Big East Conference (1979–2013)

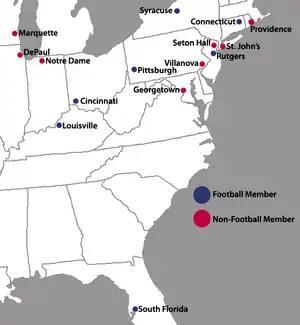
Locations of the Big East Conference full member institutions for the conference's final academic year (2012–13)

The Big East, often referred to as the Classic Big East, was founded in 1979 after new NCAA basketball scheduling requirements caused the athletic directors of independent schools Providence, St. John's, Georgetown, and Syracuse to discuss the creation of a conference centered in the Northeast. Other schools invited were Seton Hall, Connecticut, Holy Cross, Rutgers, and Boston College, with Rutgers and Holy Cross declining to join. Villanova joined a year later in 1980 and Pittsburgh joined in 1982. Before the formation of the conference, many of these schools participated in the ECAC men's basketball tournament in order to receive an automatic bid for the NCAA Division I Men's Basketball Championship.